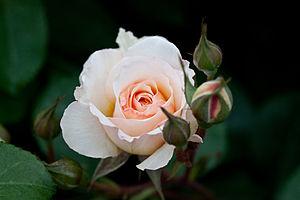
Herbert Swim est un rosiériste américain à l'origine de nombreuses variétés de cultivars de rosier, en particulier de roses dont la couleur se nuance au soleil et dont le feuillage est résistant à la chaleur.